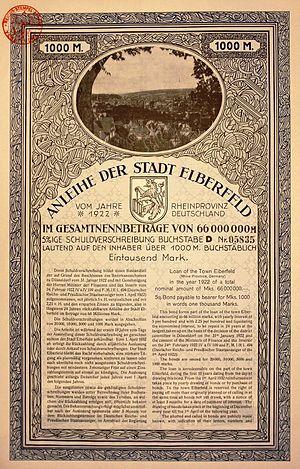
Elberfeld est un district urbain de Wuppertal et correspond au centre historique de la vieille ville d'Elberfeld qui constitue aujourd'hui le plus grand quartier de Wuppertal. S’y adjoignent les districts d'Elberfeld-Ouest et d'Uellendahl-Katernberg.